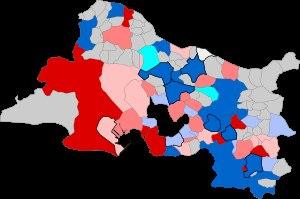
Les élections municipales ont lieu les 23 et 30 mars 2014 dans les 119 communes des Bouches-du-Rhône.